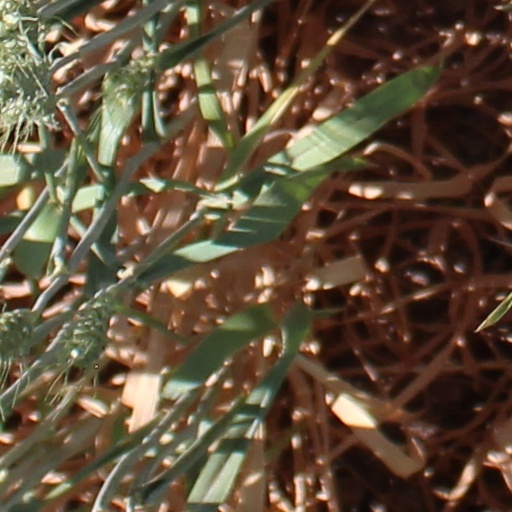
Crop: wheat